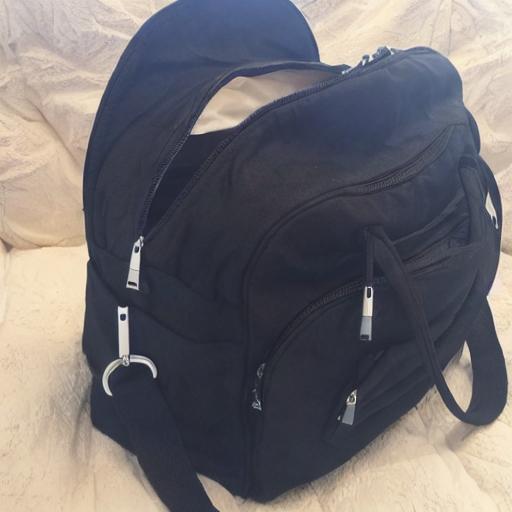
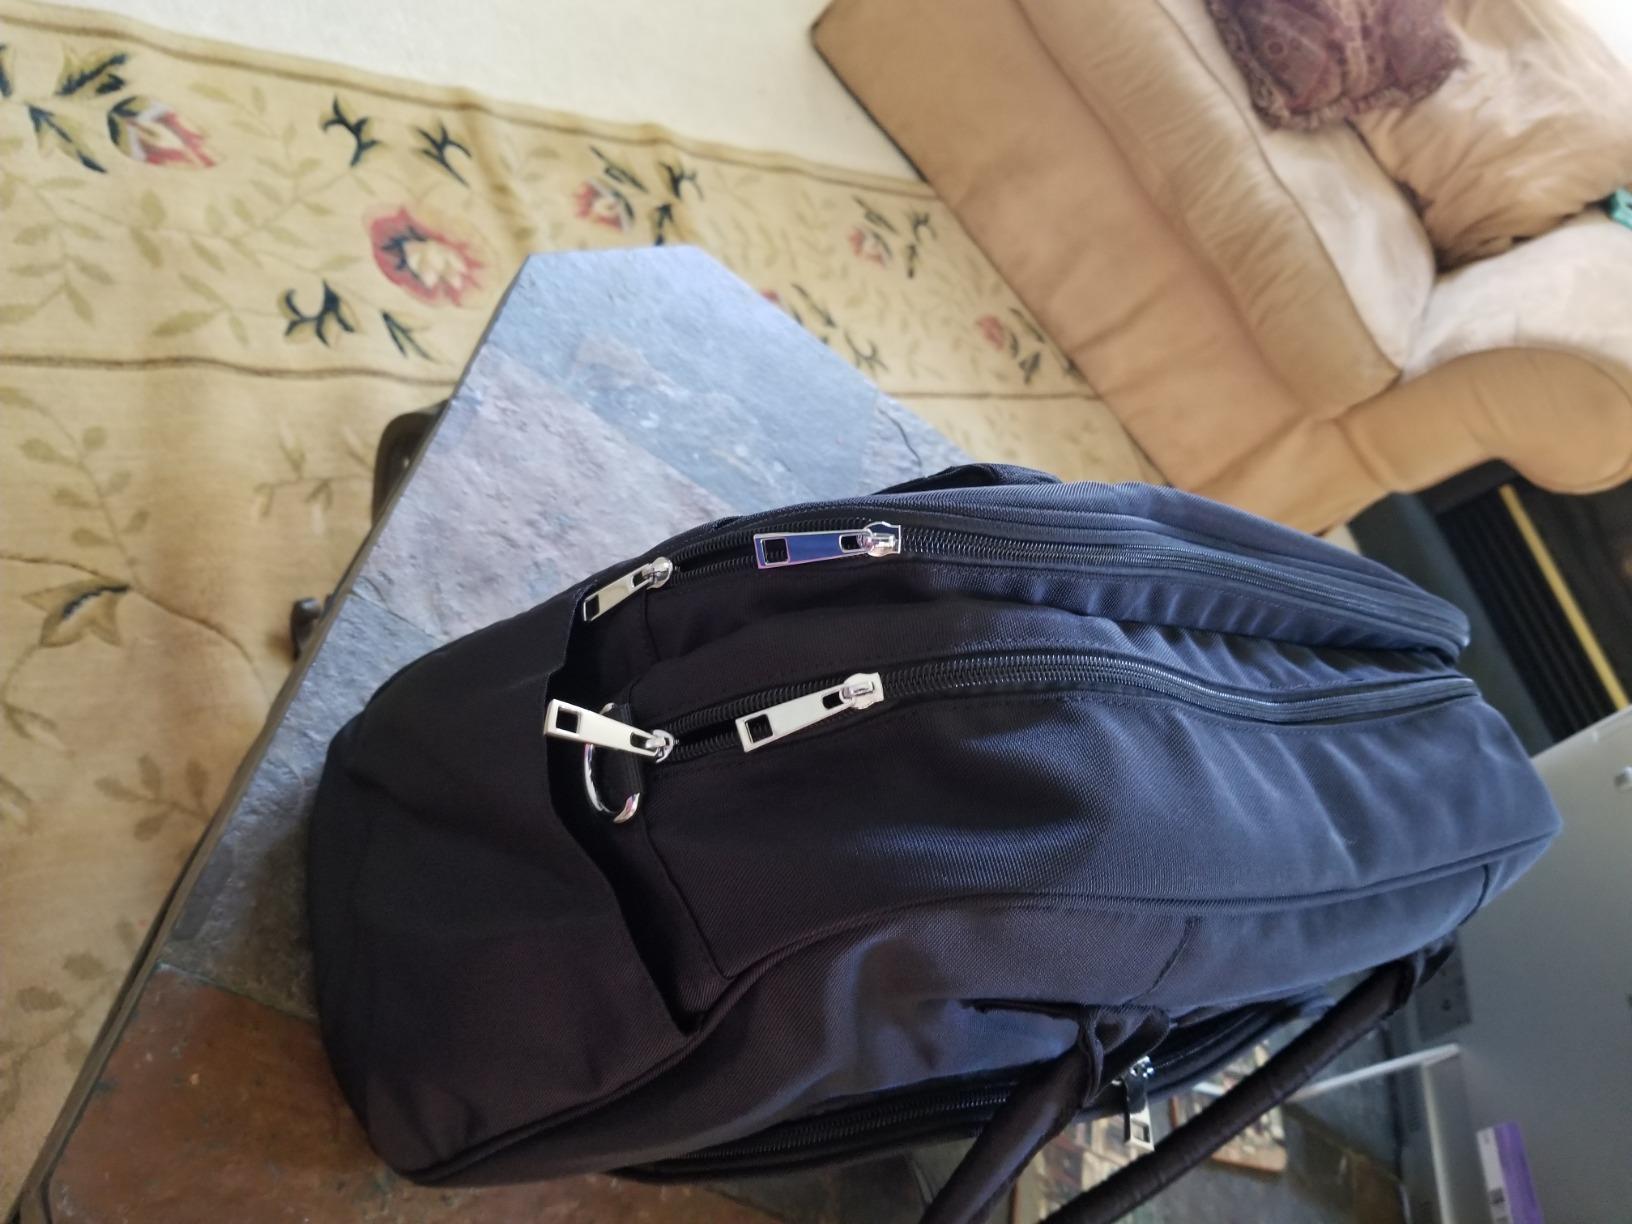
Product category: bag
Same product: no